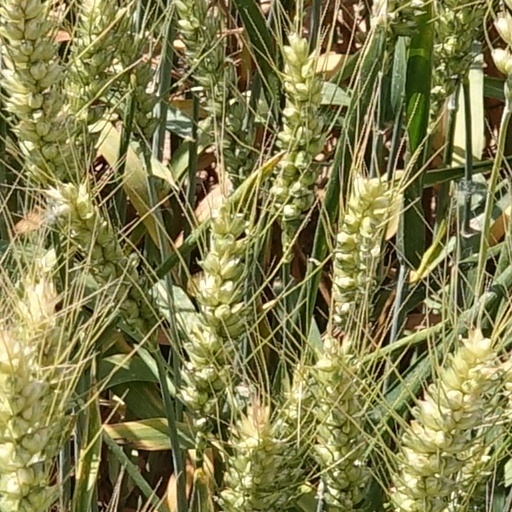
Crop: wheat